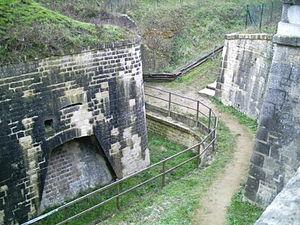
Villey-le-Sec est une commune française de Lorraine, située dans le département de Meurthe-et-Moselle, en région Grand Est.
Le fort de Villey-le-Sec est un ouvrage de fortification du XIXᵉ siècle appartenant au système Séré de Rivières de la place forte de Toul, se situant sur le territoire de la commune de Villey-le-Sec, en France. Il s'agit de l'unique exemple d'une enceinte fermée autour d'un village de cette ligne de défense des frontières conçu après la défaite de 1871. Situé en dehors des zones de combat de la Première Guerre mondiale, il est resté quasiment intact.